Karlovy Vary

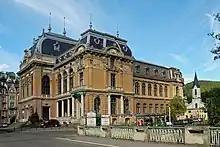
"Císařské lázně" spa building

"Císařské lázně" is the most important spa building, protected as a national cultural monument. It was built in the historicist style of the French Neo-Renaissance in 1893–1895. The largest colonnade with five mineral springs is the Mill Colonnade (Czech: "Mlýnská"; pseudo-Renaissance structure, built in 1871–1881). The best-known spring is Vřídlo, located in Hot Spring Colonnade ("Vřídelní"; built in Functionalistic style in 1975). The spring gushes out in a geyser up to high. Other colonnades in the city are Park Colonnade ("Sadová"; cast-iron architecture structure built in 1880–1881 by Fellner & Helmer), Market Colonnade ("Tržní"; a wooden structure, built in Swiss style in 1882–1883 by Fellner & Helmer), and Castle Colonnade ("Zámecká"; built in Art Nouveau style in 1910–1912 by Friedrich Ohmann).